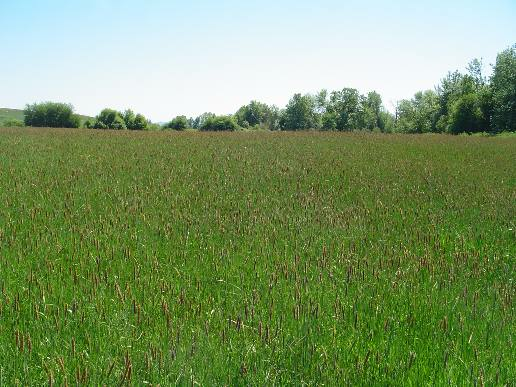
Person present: No